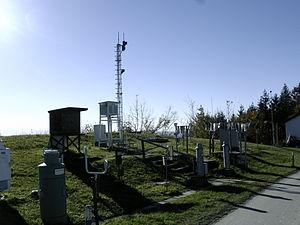
L'observatoire météorologique du haut Peissenberg est la plus ancienne station météorologique de montagne du monde. L'observatoire est situé à 977 m d'altitude, sur le haut Peissenberg, à environ 20 km de la lisière des Alpes, et environ 60 km au sud-ouest de Munich en Bavière. Il fait partie du Deutscher Wetterdienst, fait des recherches sur l'ozone, des mesures d'aérosols et de gaz traces, de la météorologie radar et effectue des observations météorologiques. Avec la station de recherches sur l'environnement du Schneefernerhaus sur la Zugspitze, il constitue la seule Globalstation du programme Global Atmosphere Watch en Allemagne. Dans le cadre de ce programme de l'Organisation météorologique mondiale dépendant de l'ONU, il y a dans le monde 24 Globalstations qui saisissent des données sur la chimie de l'atmosphère et la météorologie. Ceci permet des conclusions sur, par exemple, les changements de composition chimique de l'atmosphère, l'effet de serre, le trou dans la couche d'ozone, et les modifications climatiques qui peuvent en résulter.